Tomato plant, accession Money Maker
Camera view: horizontal (90 deg, fisheye); turntable rotation: 180 degrees
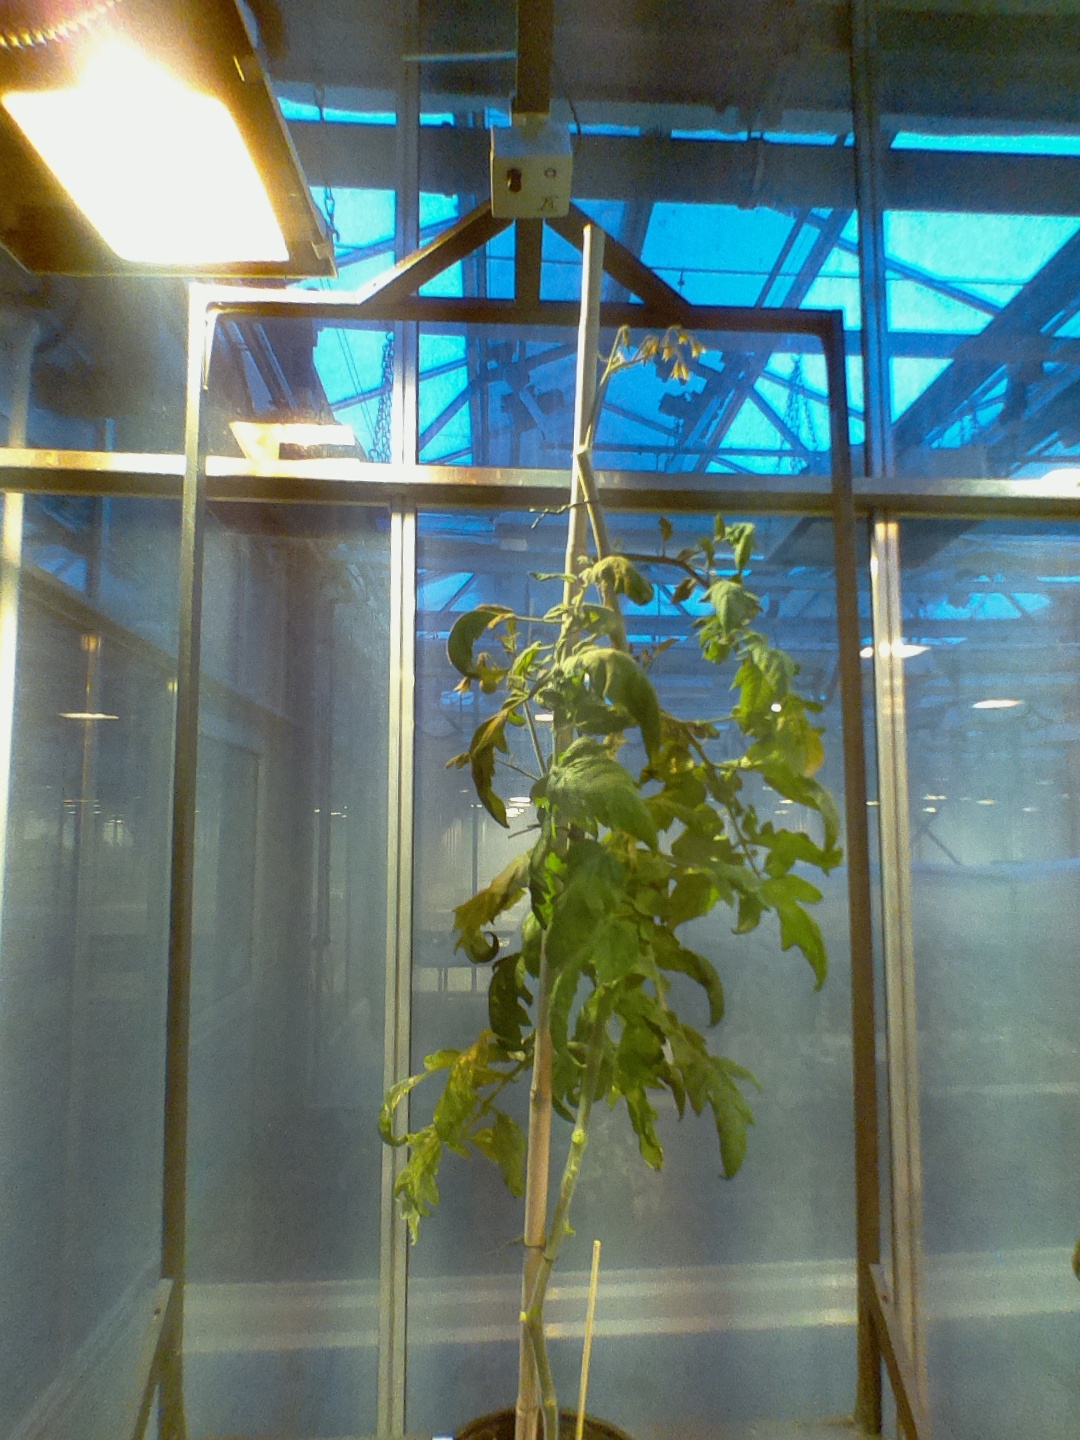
BBCH growth stage 73: 30%-40% of final fruit size